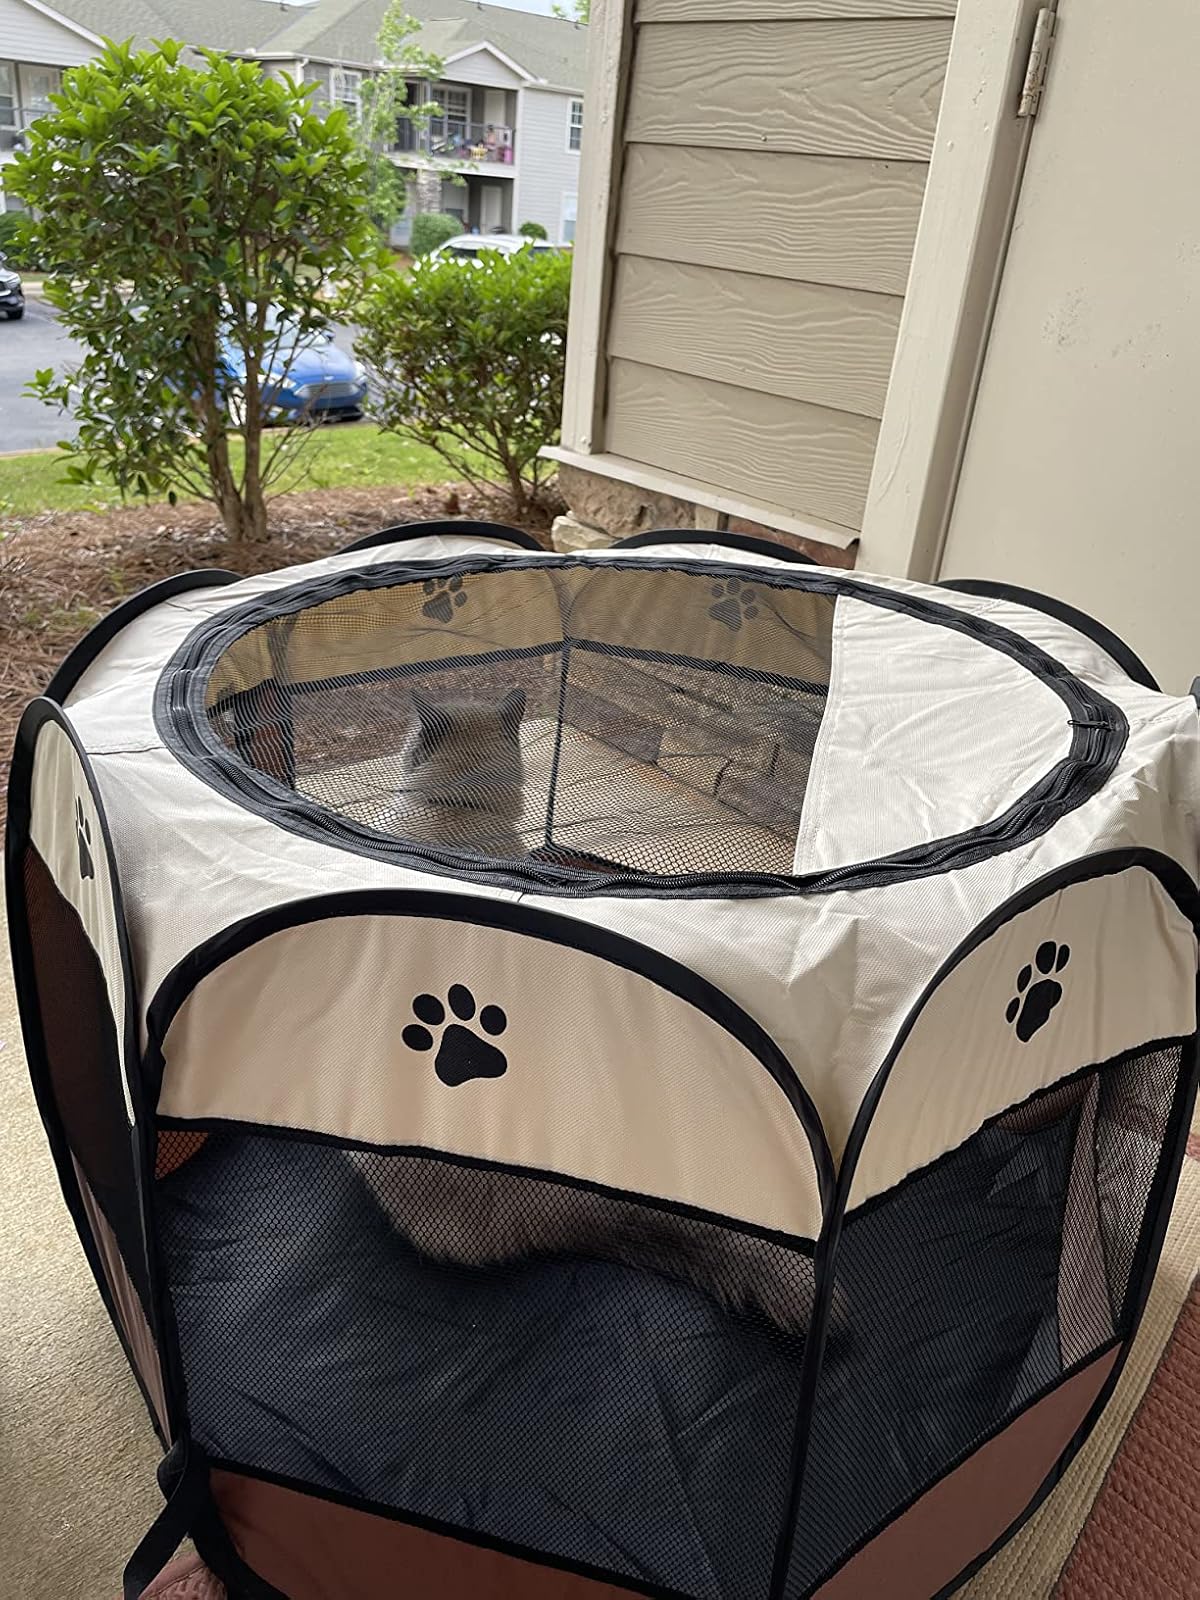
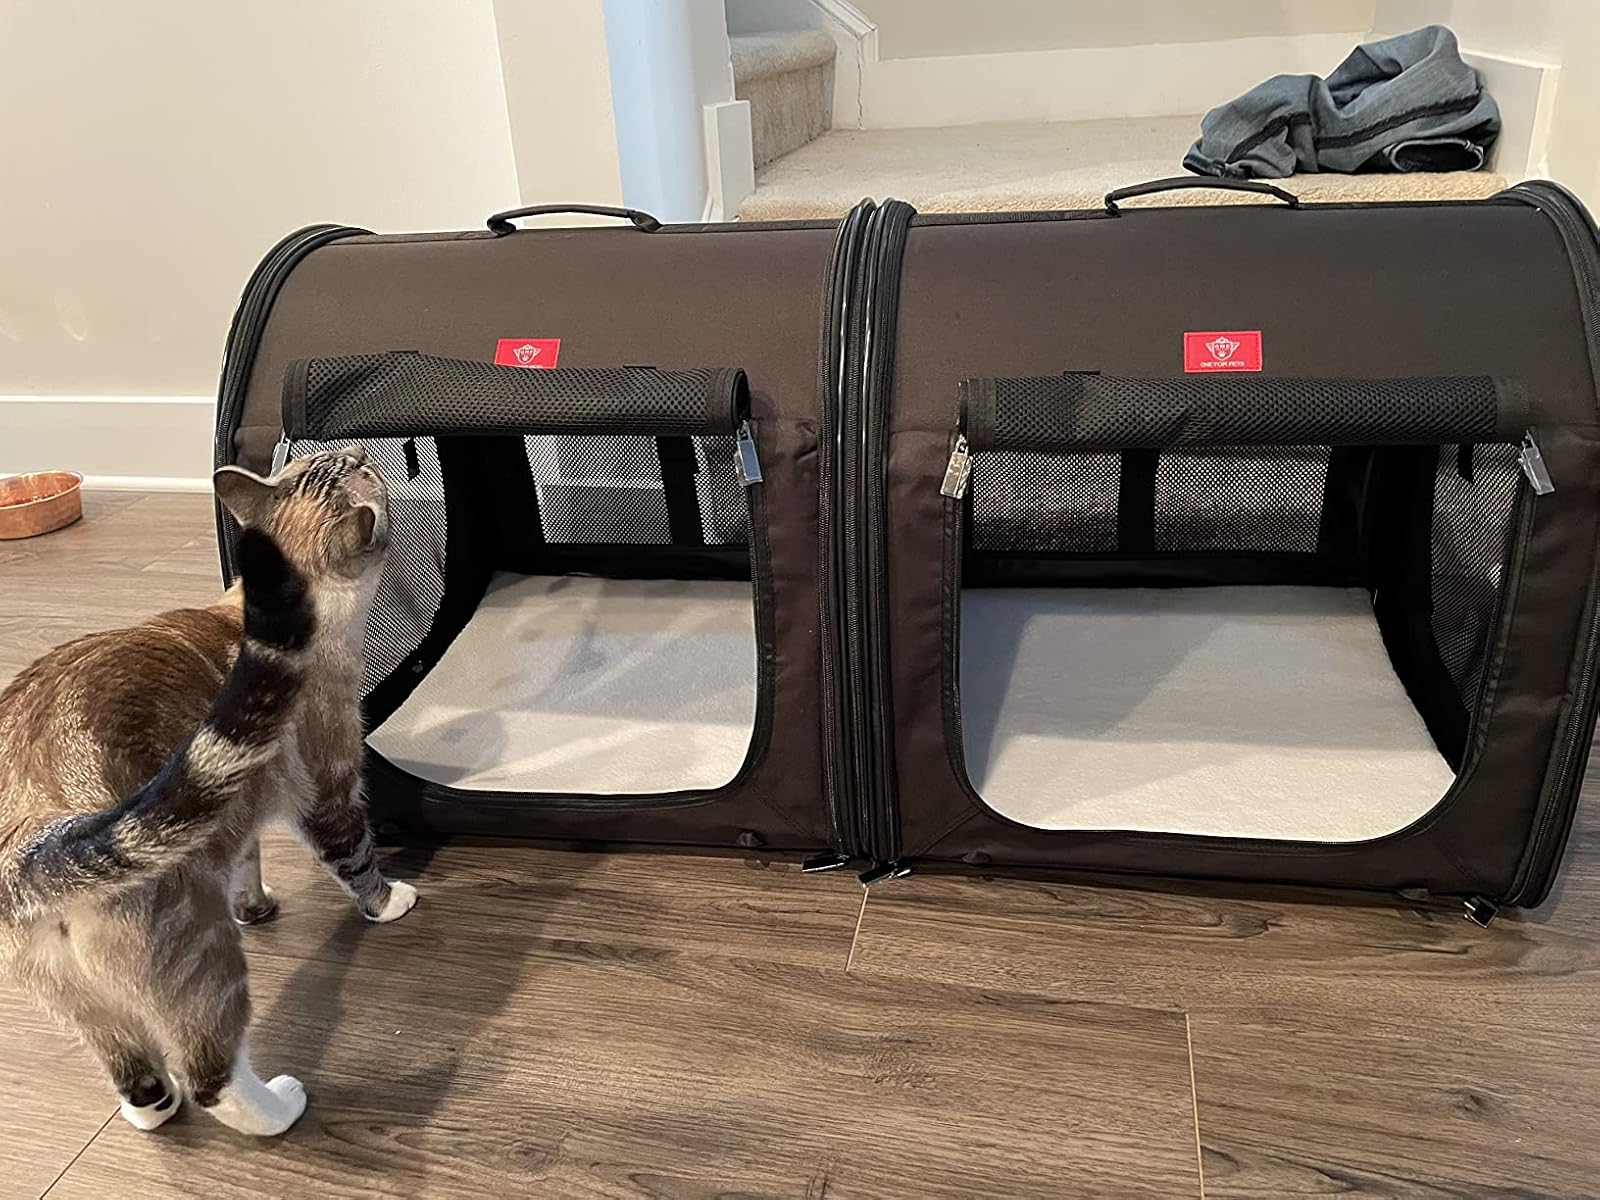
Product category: items_kennel
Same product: no